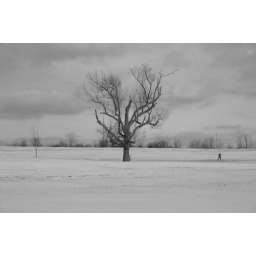
Shelby farm in snow. The guy was walking away from the tree and formed a nice scene.